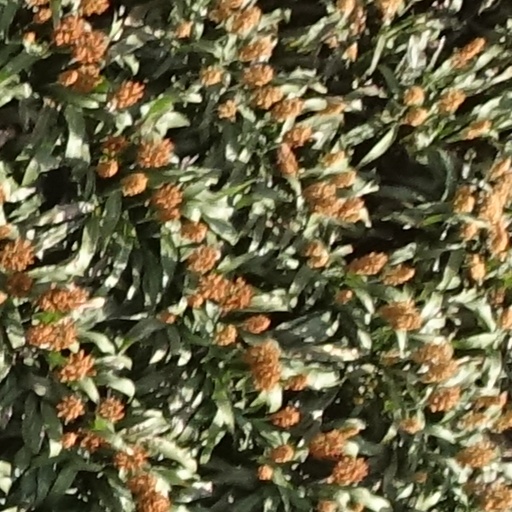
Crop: sorghum